Pope John Paul II

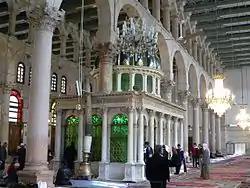
John Paul II was the first Pope to enter and pray in a mosque, visiting the tomb of John the Baptist at Umayyad Mosque, Damascus.

As an extension of his successful work with youth as a young priest, John Paul II pioneered the international World Youth Days. John Paul II presided over nine of them: Rome (1985 and 2000), Buenos Aires (1987), Santiago de Compostela (1989), Częstochowa (1991), Denver (1993), Manila (1995), Paris (1997), and Toronto (2002). Total attendance at these signature events of the pontificate was in the tens of millions.